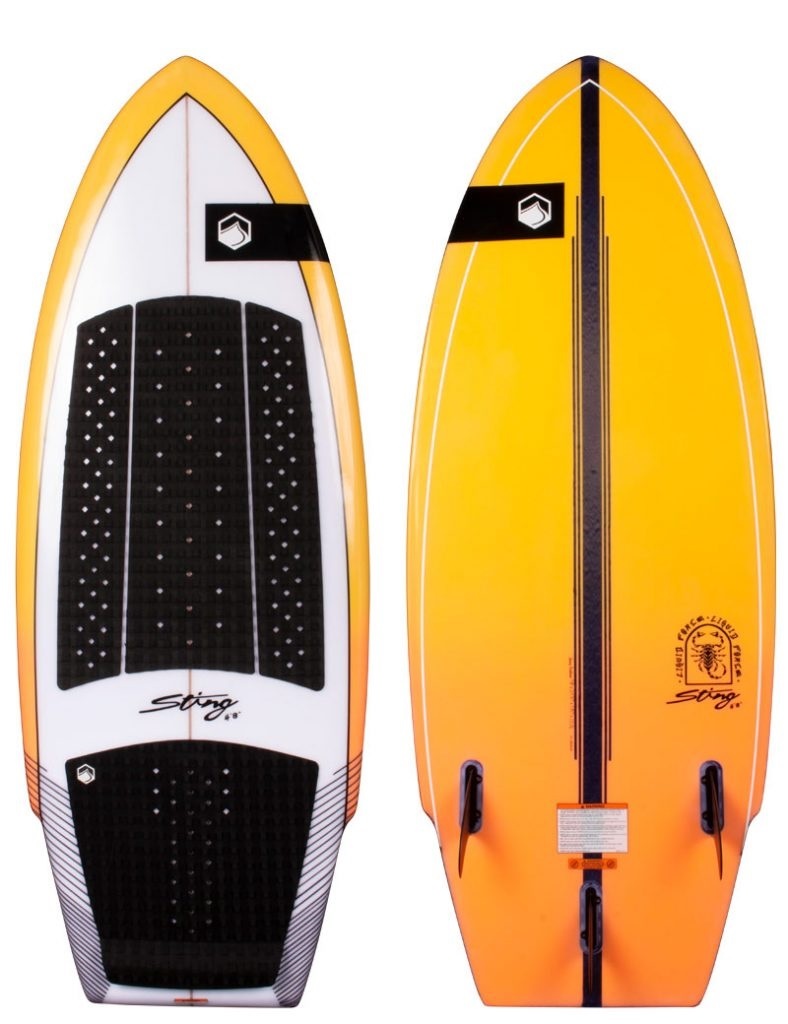
STING 4'8'' WAKESURF
Esta única tabla de casco cóncava presenta un ala grande, o rotura, justo en la base de las aletas laterales que crean un punto de pivote distintivo. El punto de pivote se ve reforzado por una ranura cóncava que se ejecuta debajo del ala para agregar elevación y liberar el riel, lo que permite que la tabla gire rápida y fácilmente sin pérdida de velocidad. El Sting tiene una forma completa en la parte delantera del ala que te mantiene en la estela y fluye hacia adelante. Los rieles van de suaves y se agarran libremente en la nariz a nítidos y afilados en la cola y con una configuración de tres aletas y "Sting Wing", el Sting tiene el mordisco y la sujeción necesarios para tallar giros precisos y cerrados. Flota como una mariposa y pica como una abeja... ESPECIFICACIONES -LENGTH: 4'8" -WIDTH: 2.75" -THICKNESS: 1.95" -ROCKER: 3.25" N / 0.92" T -VOLUME: 22.00 L -WEIGHT RANGE: 150 to 200 L PESO: 2.8 Kg CONFIGURACIÓN DE LAS ALETAS: Hélice (2 aletas laterales GX 1 aleta central GX) FORMADOR: Jimmy Redmon CARACTERISTICAS Espuma de EPS con larguero desnatado Casco cóncavo simple con cuatro canales Envoltura de cola de carbono Cinta inferior de carbono Cola de calabaza Laminación manual de fibra de vidrio IMPORTANTE: LA GARANTÍA DE LIQUID FORCE NO CUBRE ningún daño causado por deslizadores o rieles. NO deslice la tabla sobre ningún deslizador / riel si desea mantener la garantía. No hay excepciones para esta regla. LA GARANTÍA DE LIQUID FORCE NO CUBRE el desgaste normal, incluidos los rayones, mellas o decoloración.
Brand: Liquid Force
Category: Sporting Goods > Outdoor Recreation > Boating & Water Sports > Towed Water Sports > Wakeboarding > Wakeboards